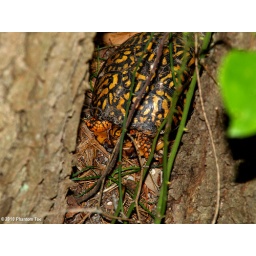
This box turtle was hiding by a tree off the walking path.